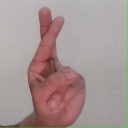
अक्षर: र